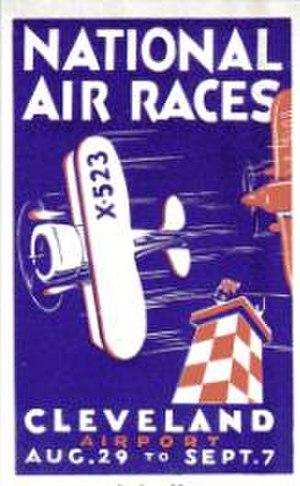
Les National Air Races sont des séries de courses aériennes qui ont eu lieu aux États-Unis à partir des années 1920.